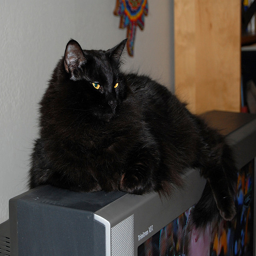
A furry black cat laying on top of a tv
A black cat that is sitting on top of a television.
a black cat laying on top of a television
a fluffy black cat sitting on top of a tv
a black cat sits on a color TV